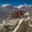
Label: castle